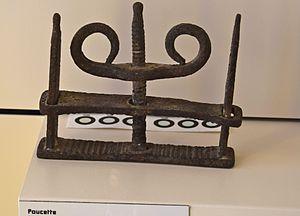
La torture est l'utilisation volontaire de la violence pour infliger une forte souffrance à un individu. En droit international coutumier, des éléments clés de la définition de la torture ont fait l'objet de références officielles : en résumé, elle implique « une douleur ou souffrance aiguës, physique ou mentale », infligée « intentionnellement ». La Convention inter-américaine pour la prévention et la répression de la torture en étend la définition aux cas d'« applications de méthodes visant à annuler la personnalité de la victime ou à diminuer sa capacité physique ou mentale, même si ces méthodes et procédés ne causent aucune douleur physique ou angoisse psychique ». La distinction entre « torture » et « peine ou traitement cruel, inhumain ou dégradant » est sujette à débats et à variations selon la jurisprudence et les tribunaux.
Les grésillons aussi appelés poucettes ou grillons sont un outil de torture utilisé par l'Inquisition.